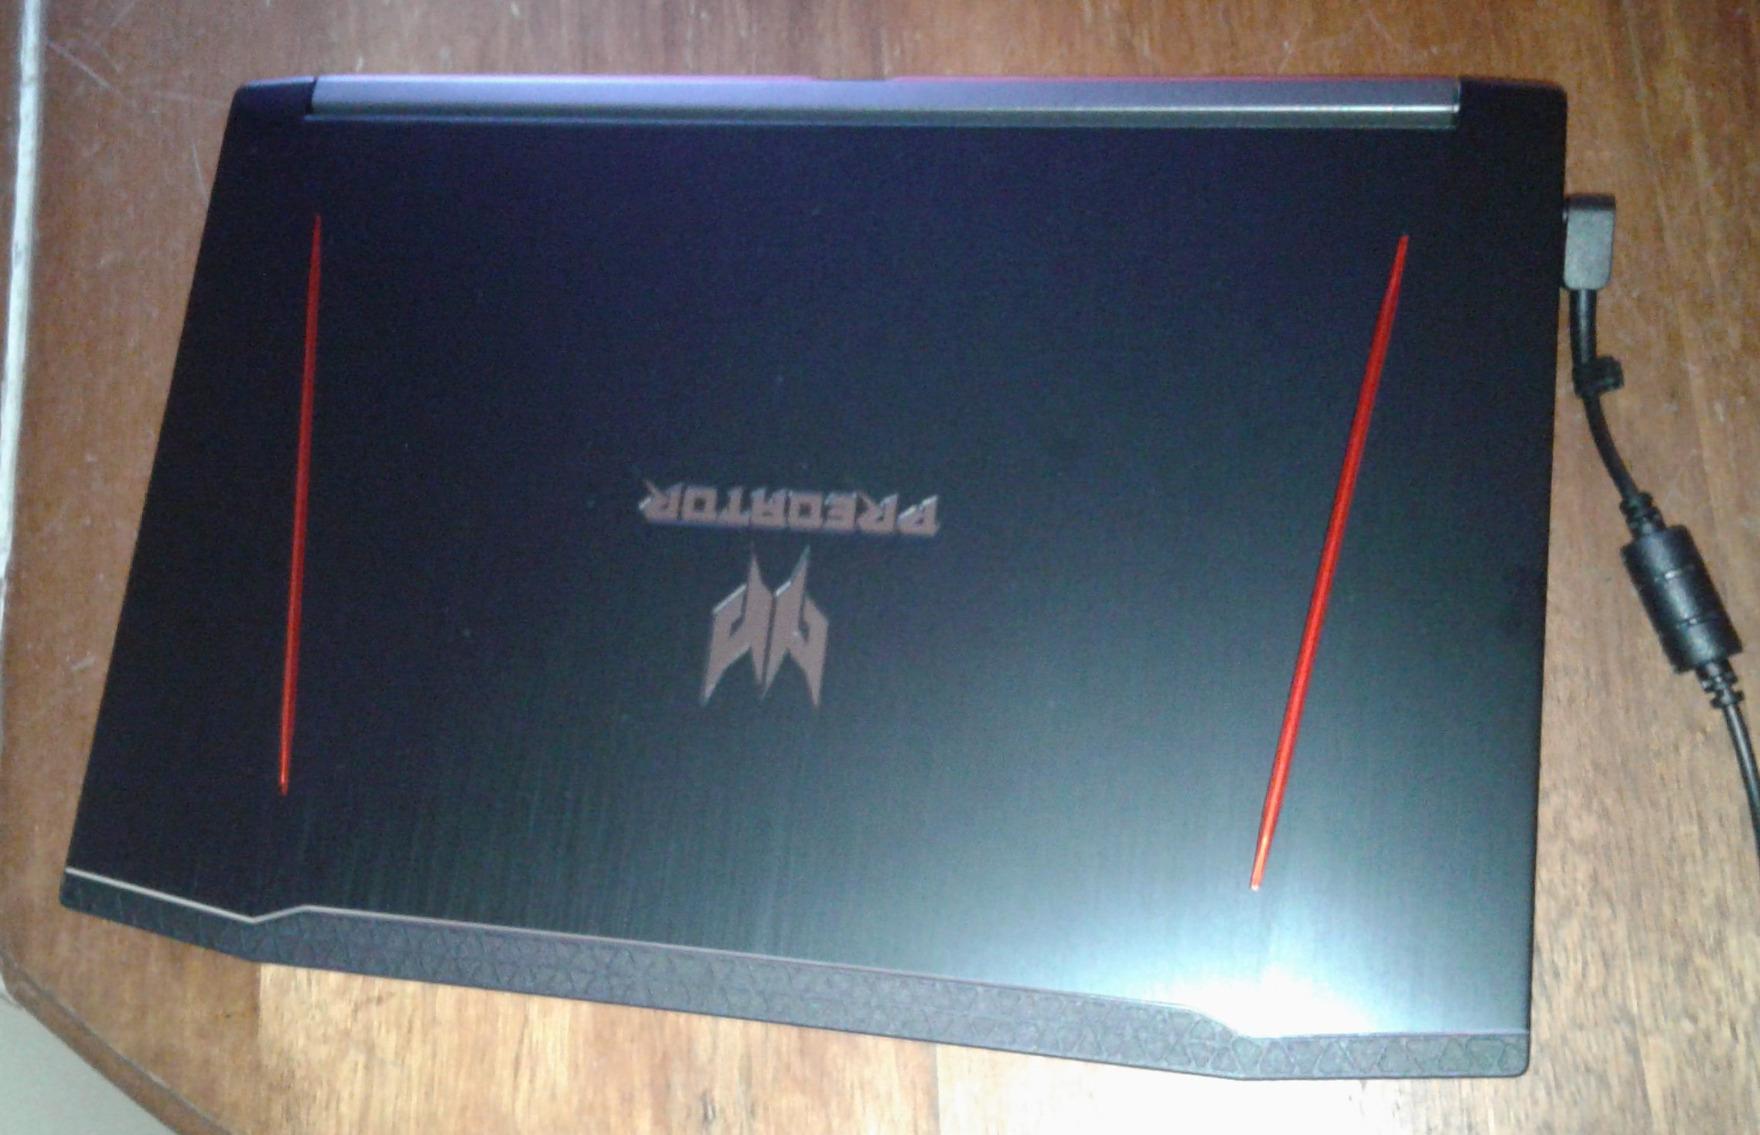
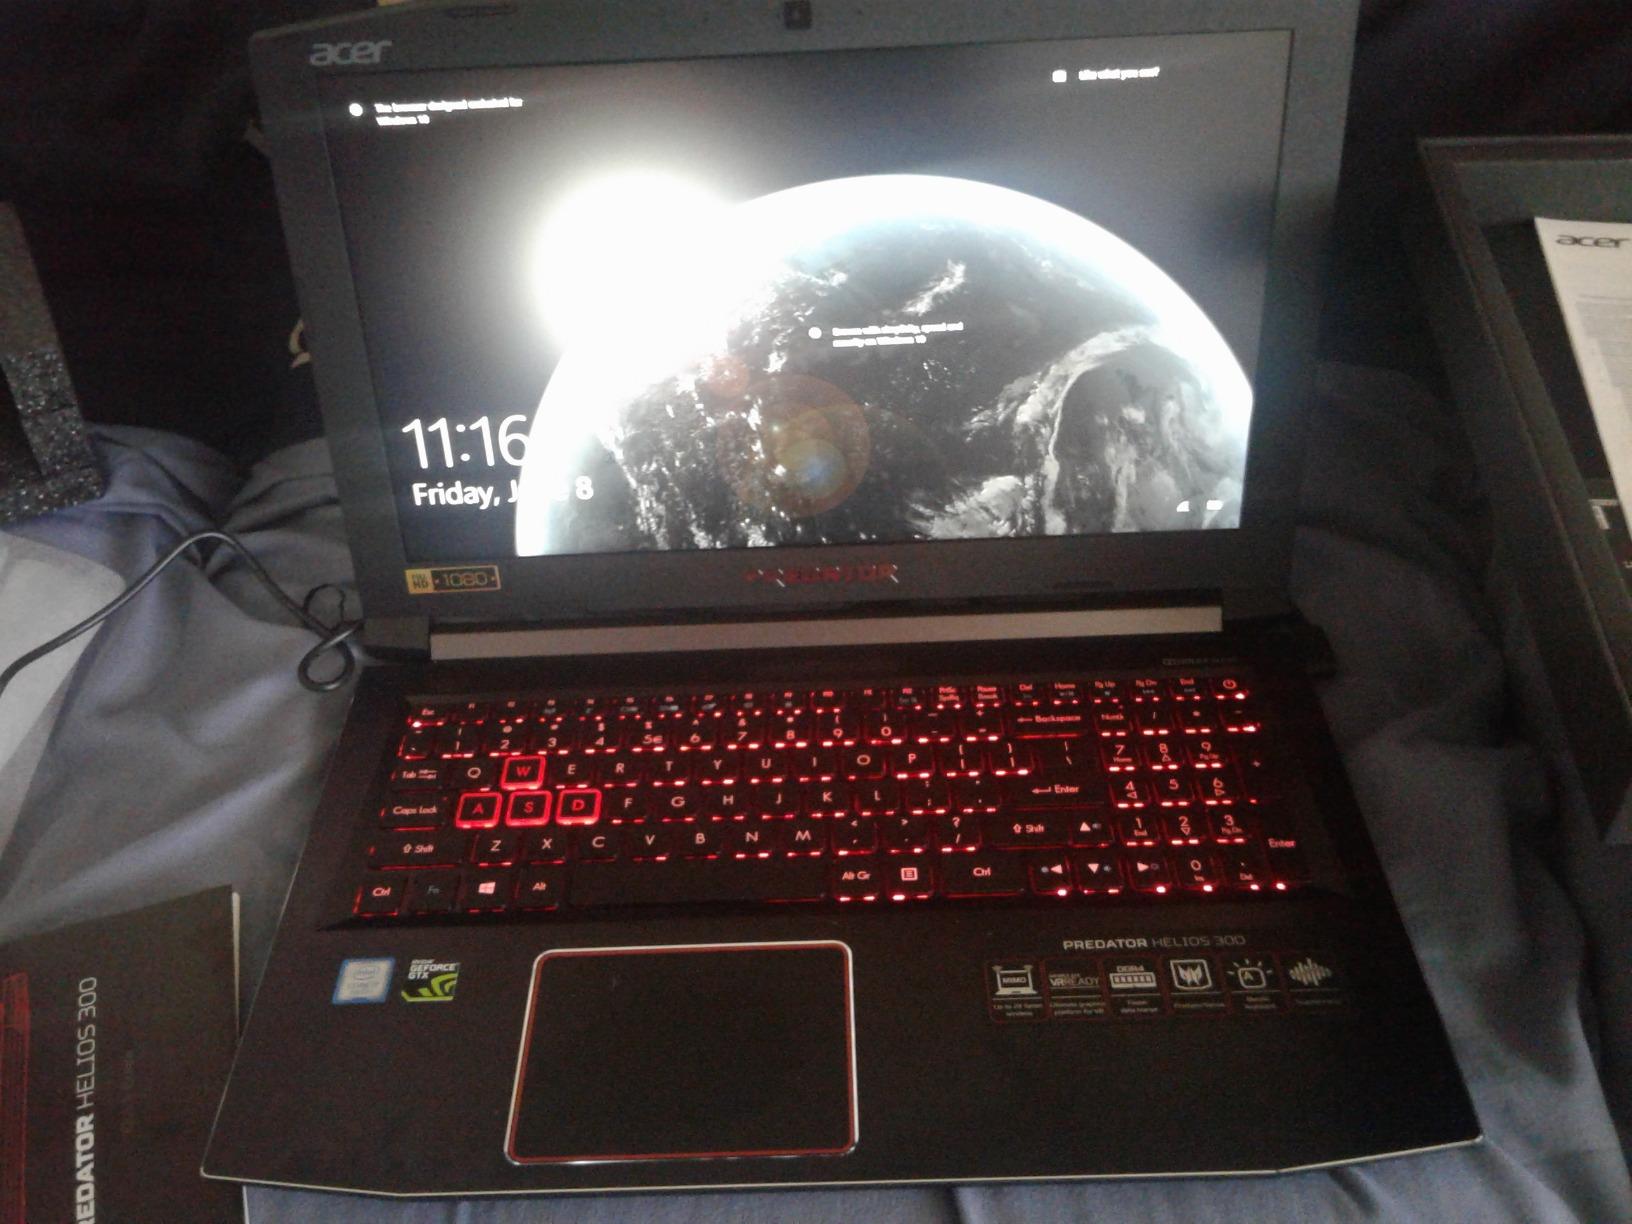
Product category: laptop
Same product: yes